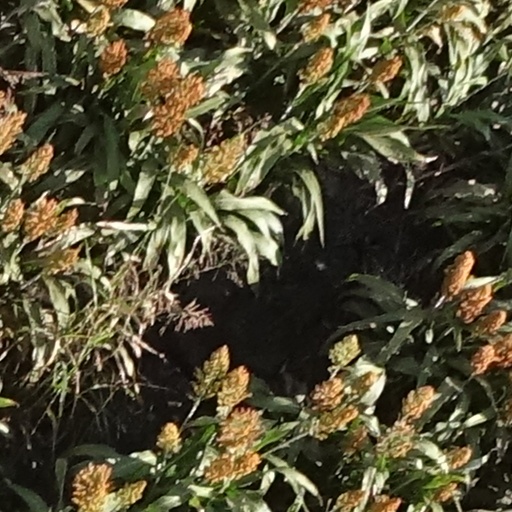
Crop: sorghum